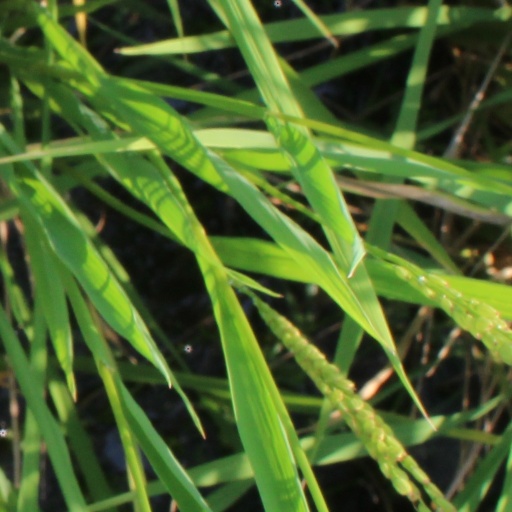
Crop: rice